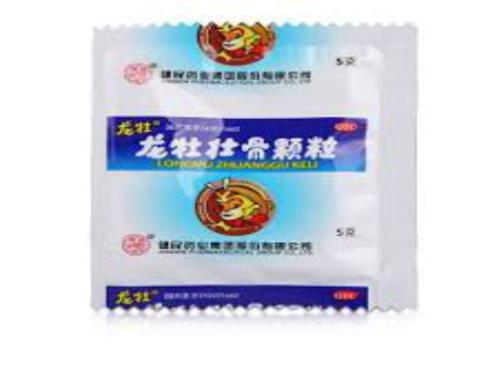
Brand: longmu-2
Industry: Medical